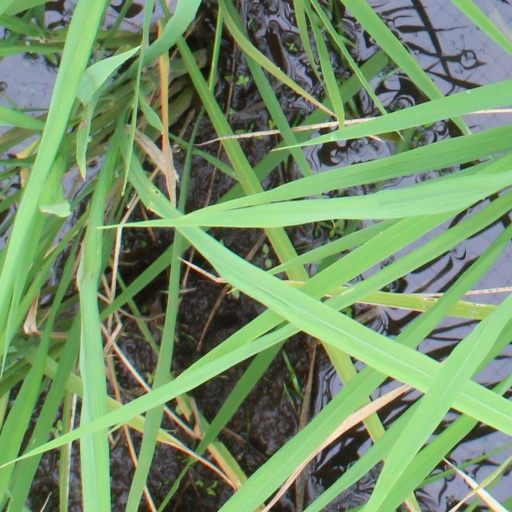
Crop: rice